James V. Brown Library

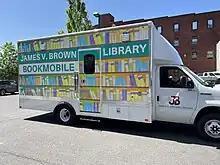
The Bookmobile.

In 2008, work began on a new children's wing with of floor space on three floors. This new wing, the "Kathryn Siegel Welch Children's Wing", was completed in 2009 at a cost $6.5 million, of which $2 million came from a state grant.